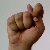
The image shows a hand gesture representing the letter 'T' in Indian Sign Language.